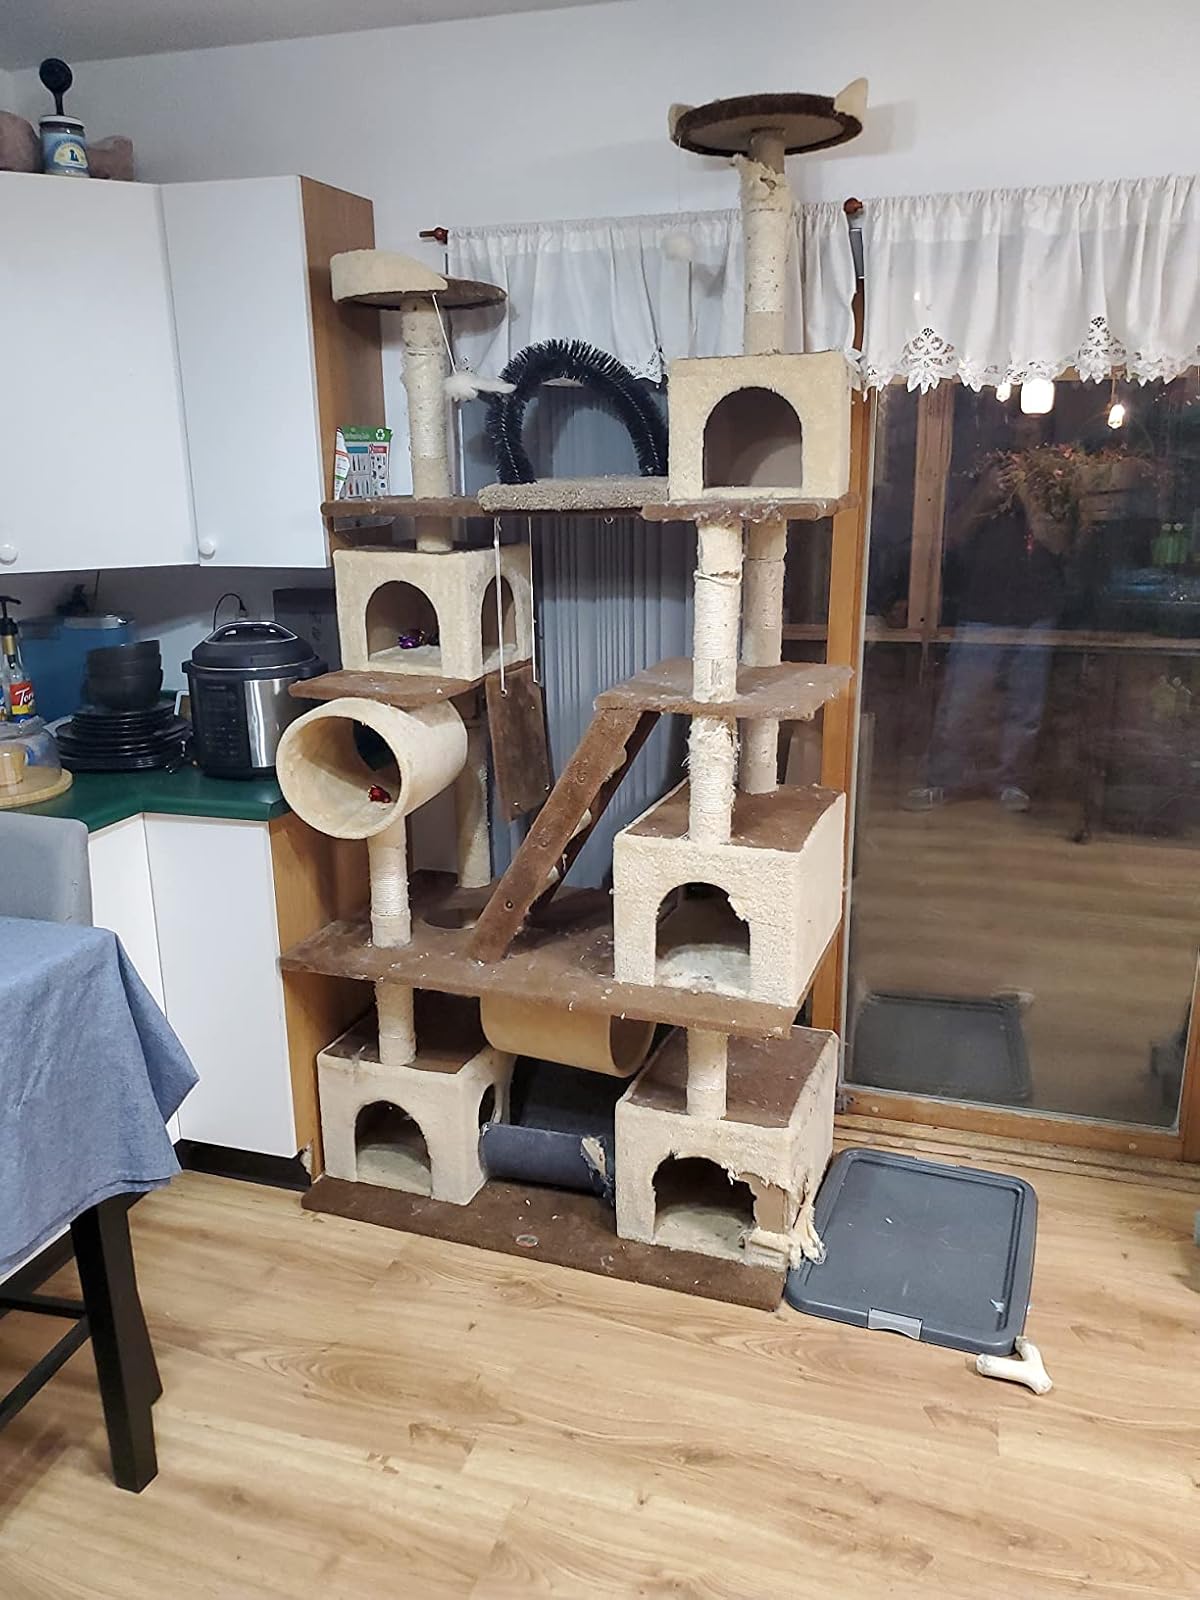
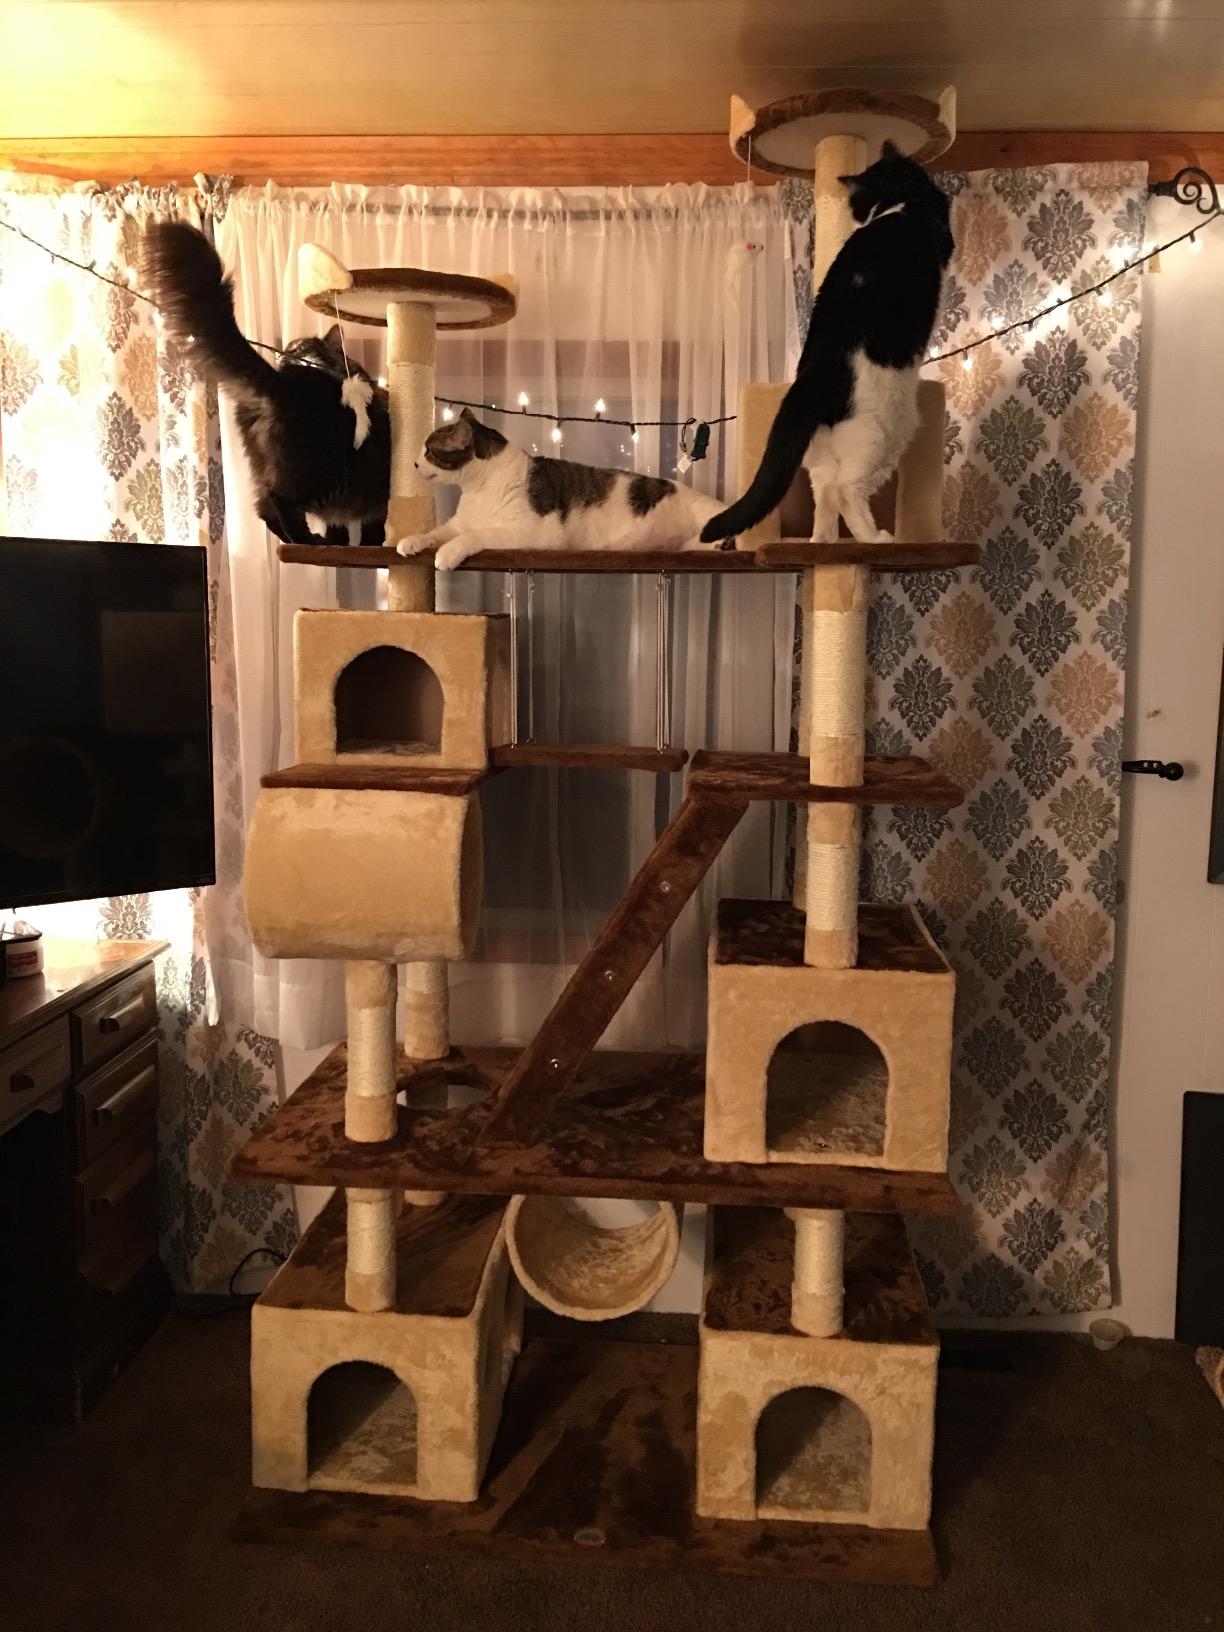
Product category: items_cat tree
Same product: yes